Col du Chat

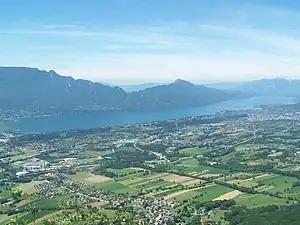
View of Mont du Chat, with the pass visible and easy to spot at the "V", the lowest point.

The Col du Chat lies at an altitude of 638 metres. It separates the Mont du Chat, at 1,496 meters above sea level, to the south-southwest, with the Cornillon rock immediately above the pass at around 250 meters, from the Mont de la Charvaz, at 1,158 meters above sea level, to the north. The pass overlooks Lac du Bourget, one kilometer to the east on the Savoie Propre side, by over 400 meters. To the west, it overlooks the Rhône valley by more than 300 meters, on the Savoyard Foreland slope. It lies 1.5 kilometers north-west of Bourdeau, which it overlooks by more than 330 meters, and 2 kilometers south-south-west of La Chapelle-du-Mont-du-Chat, a village set on the edge of the anticline that overlooks Lac du Bourget by more than 400 meters. It lies 1.5 kilometers above the village of Saint-Jean-de-Chevelu, 320 meters below the pass to the west-northwest. The Chat tunnel passes under the mountain 500 metres from the pass, to the south-south-west.